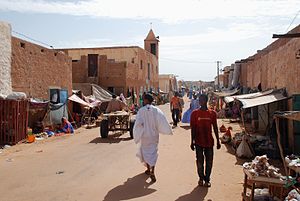
Tidjikdja
Tidjikdja er en by i det centrale Mauretanien, der er hovedstad i landets Tagant-region. Byen har et indbyggertal på cirka 13.000.